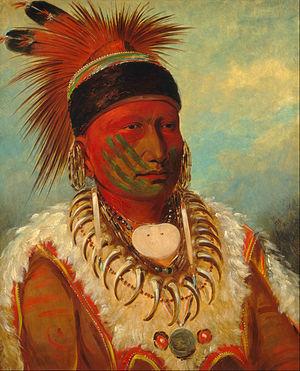
Le western est un genre cinématographique dont l'action se déroule généralement en Amérique du Nord, plus spécialement aux États-Unis, lors de la conquête de l'Ouest dans les dernières décennies du XIXᵉ siècle. Il apparaît dès l'invention du cinématographe en 1895, en filiation directe avec la littérature et la peinture prenant pour sujet l'Ouest américain. Il connaît son apogée aux États-Unis au milieu du XXᵉ siècle avec l'âge d'or des studios hollywoodiens, avant d'être réinventé par les cinéastes européens dans les années 1960.